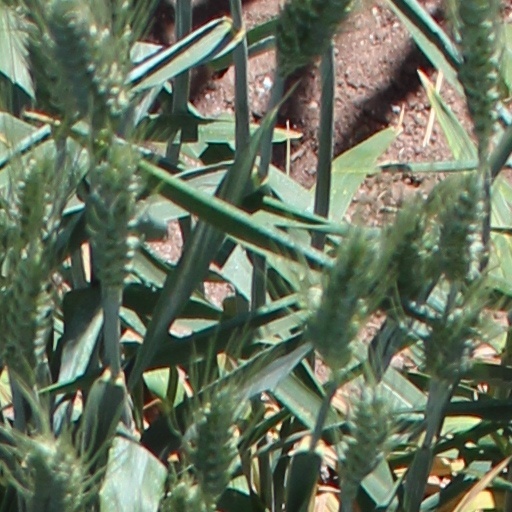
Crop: wheat